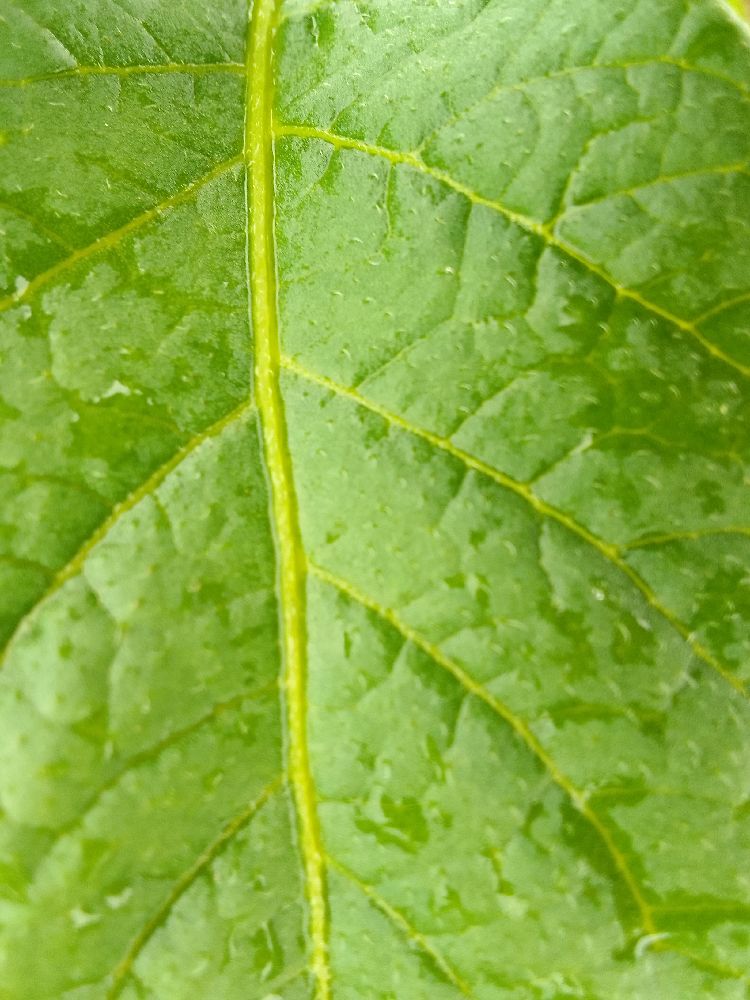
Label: Healthy